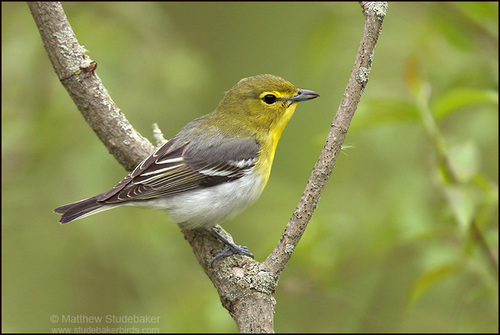
this smaller bird has a white belly, yellow neck and crest, white wingbars, and gray primaries and secondaries.
bird has gray body feathers, yellow breast feather, and small beak
this bird has a short gray bill, a yellow eyering, and a white belly.
this is a small, yellow bird with white on the rump and black on the wingbars.
a grey bird with a short beak and yellow head.
the bill coming into the throat leading to the yellow breast above the white belly of the birda bird with a grey bill, yellow breast and yellow eyering.
this bird is grey with yellow and has a very short beak.
this bird has a yellow crown as well as a white belly
this bird has striped wings, a long tail, short black legs, a yellow neck and small head, and a pointy beak.
Species: Yellow Throated Vireo